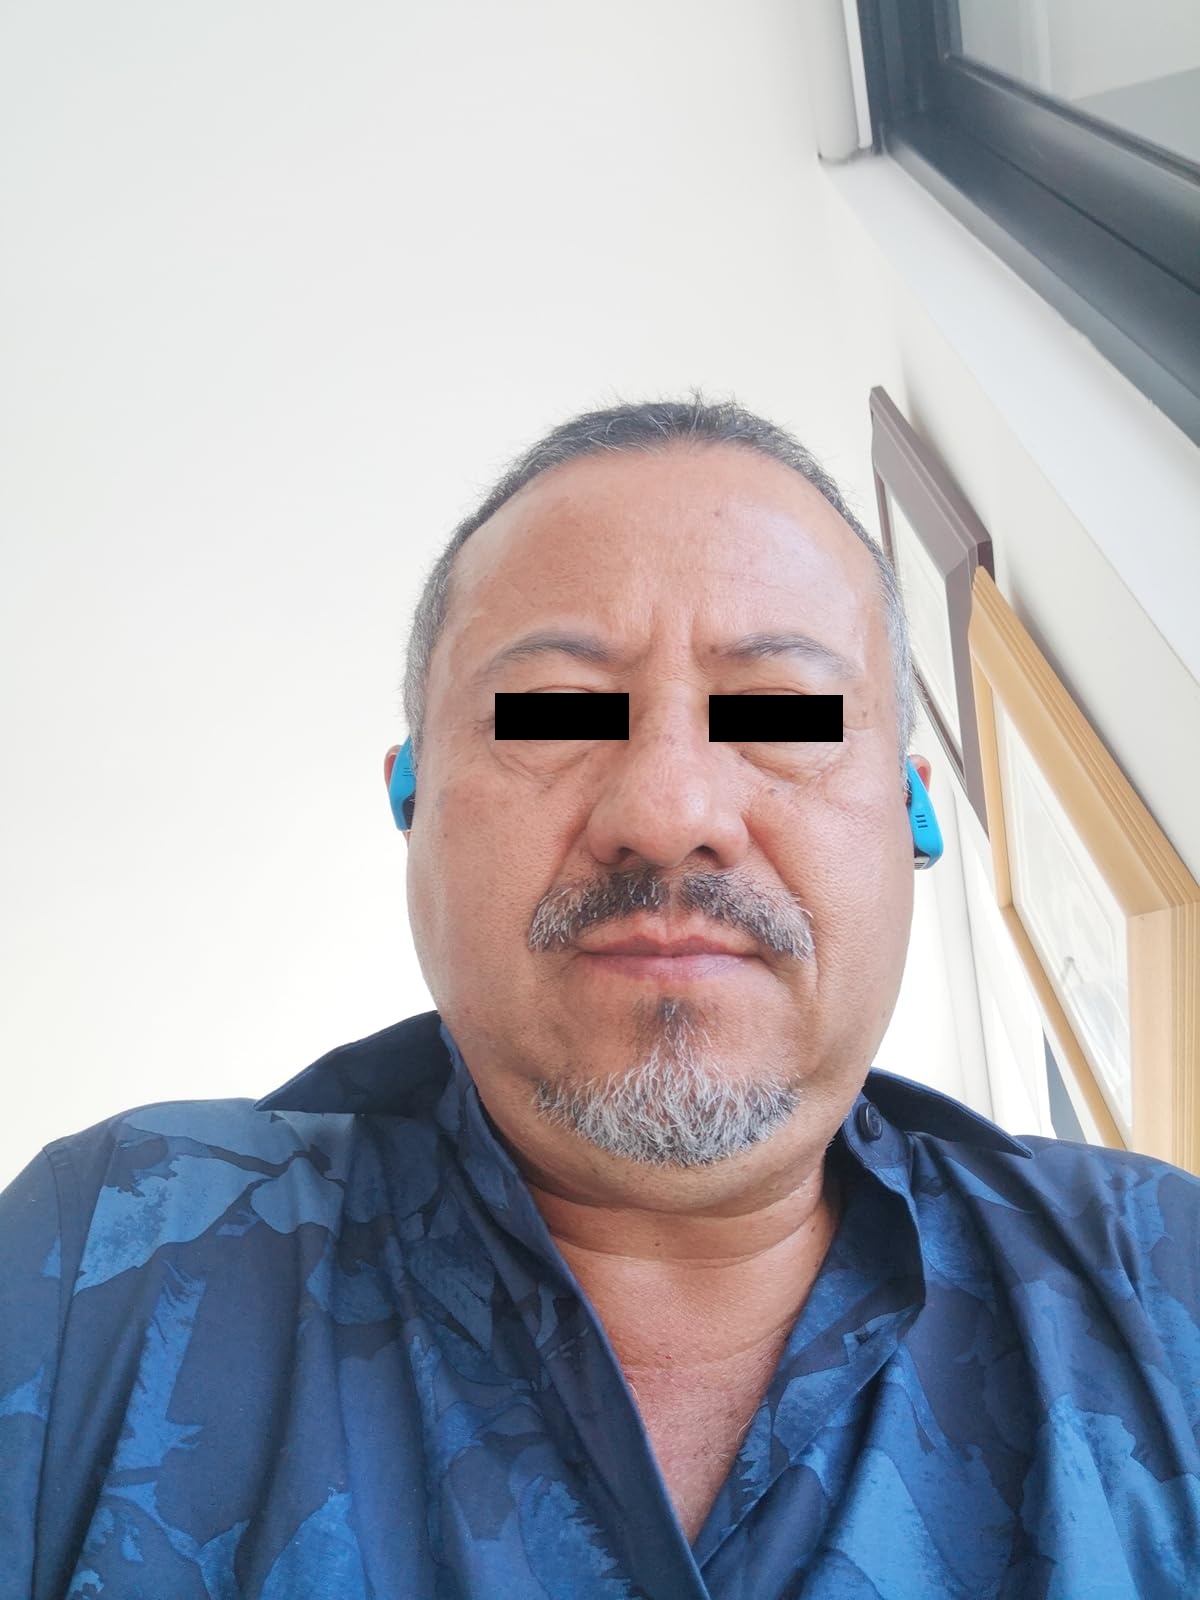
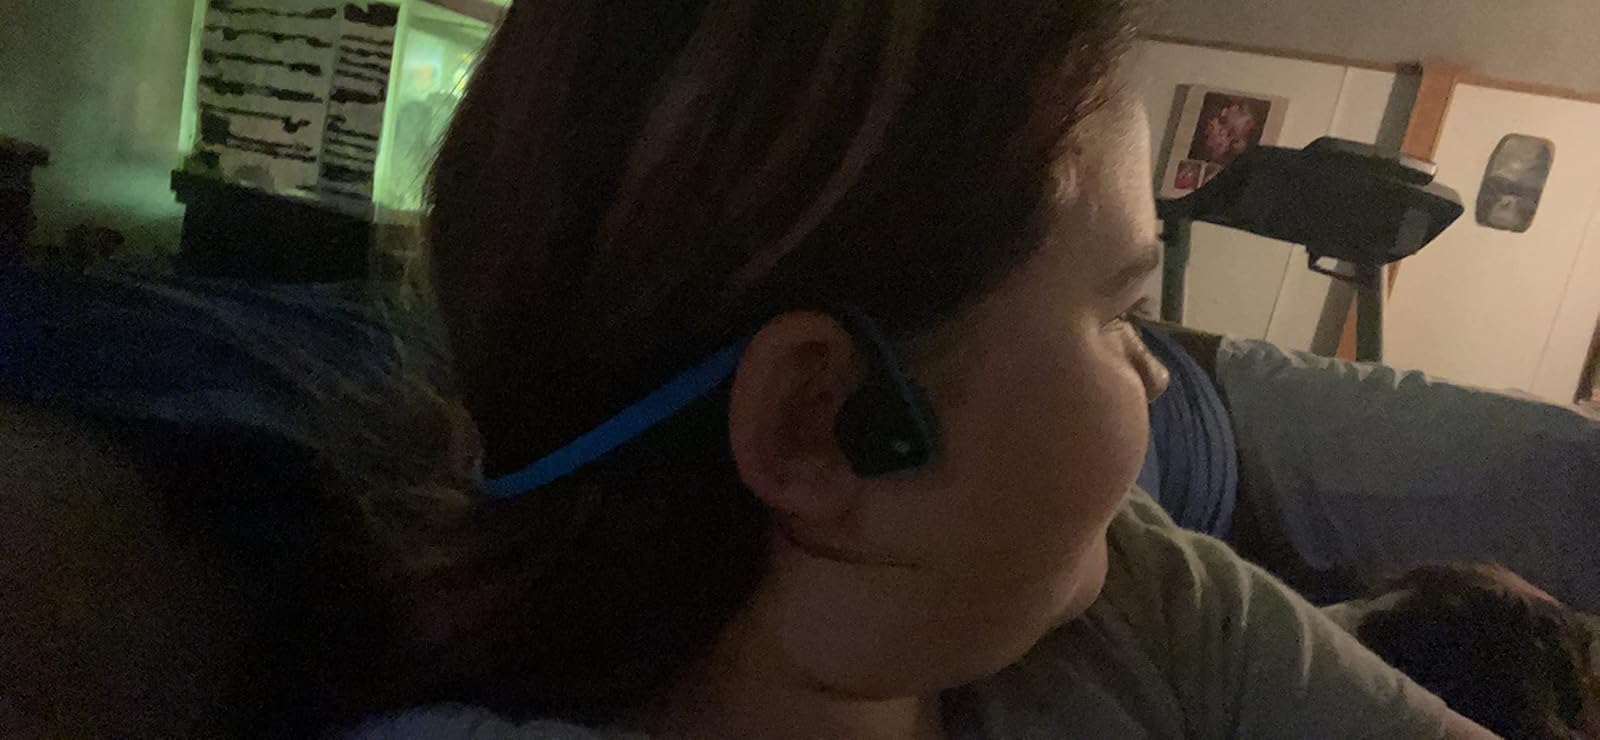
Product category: headphones
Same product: yes